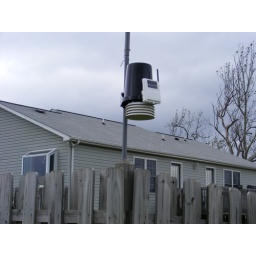
Sensor suite at fence corner looking ne. Sensor suite is 7 ft. 9 inches above ground